Question: What pattern is on the chair?
Tambaya: Wani irin tsari ne a jikin kujerar?
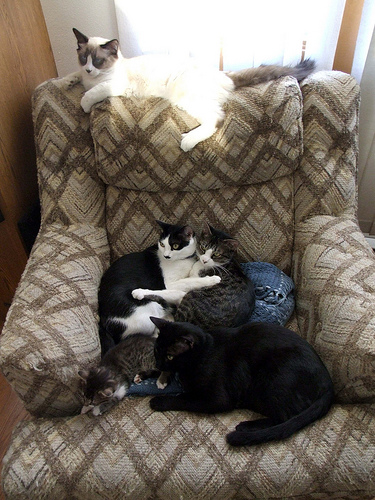
Answer: Zigzag.
Amsa: Zigzag.